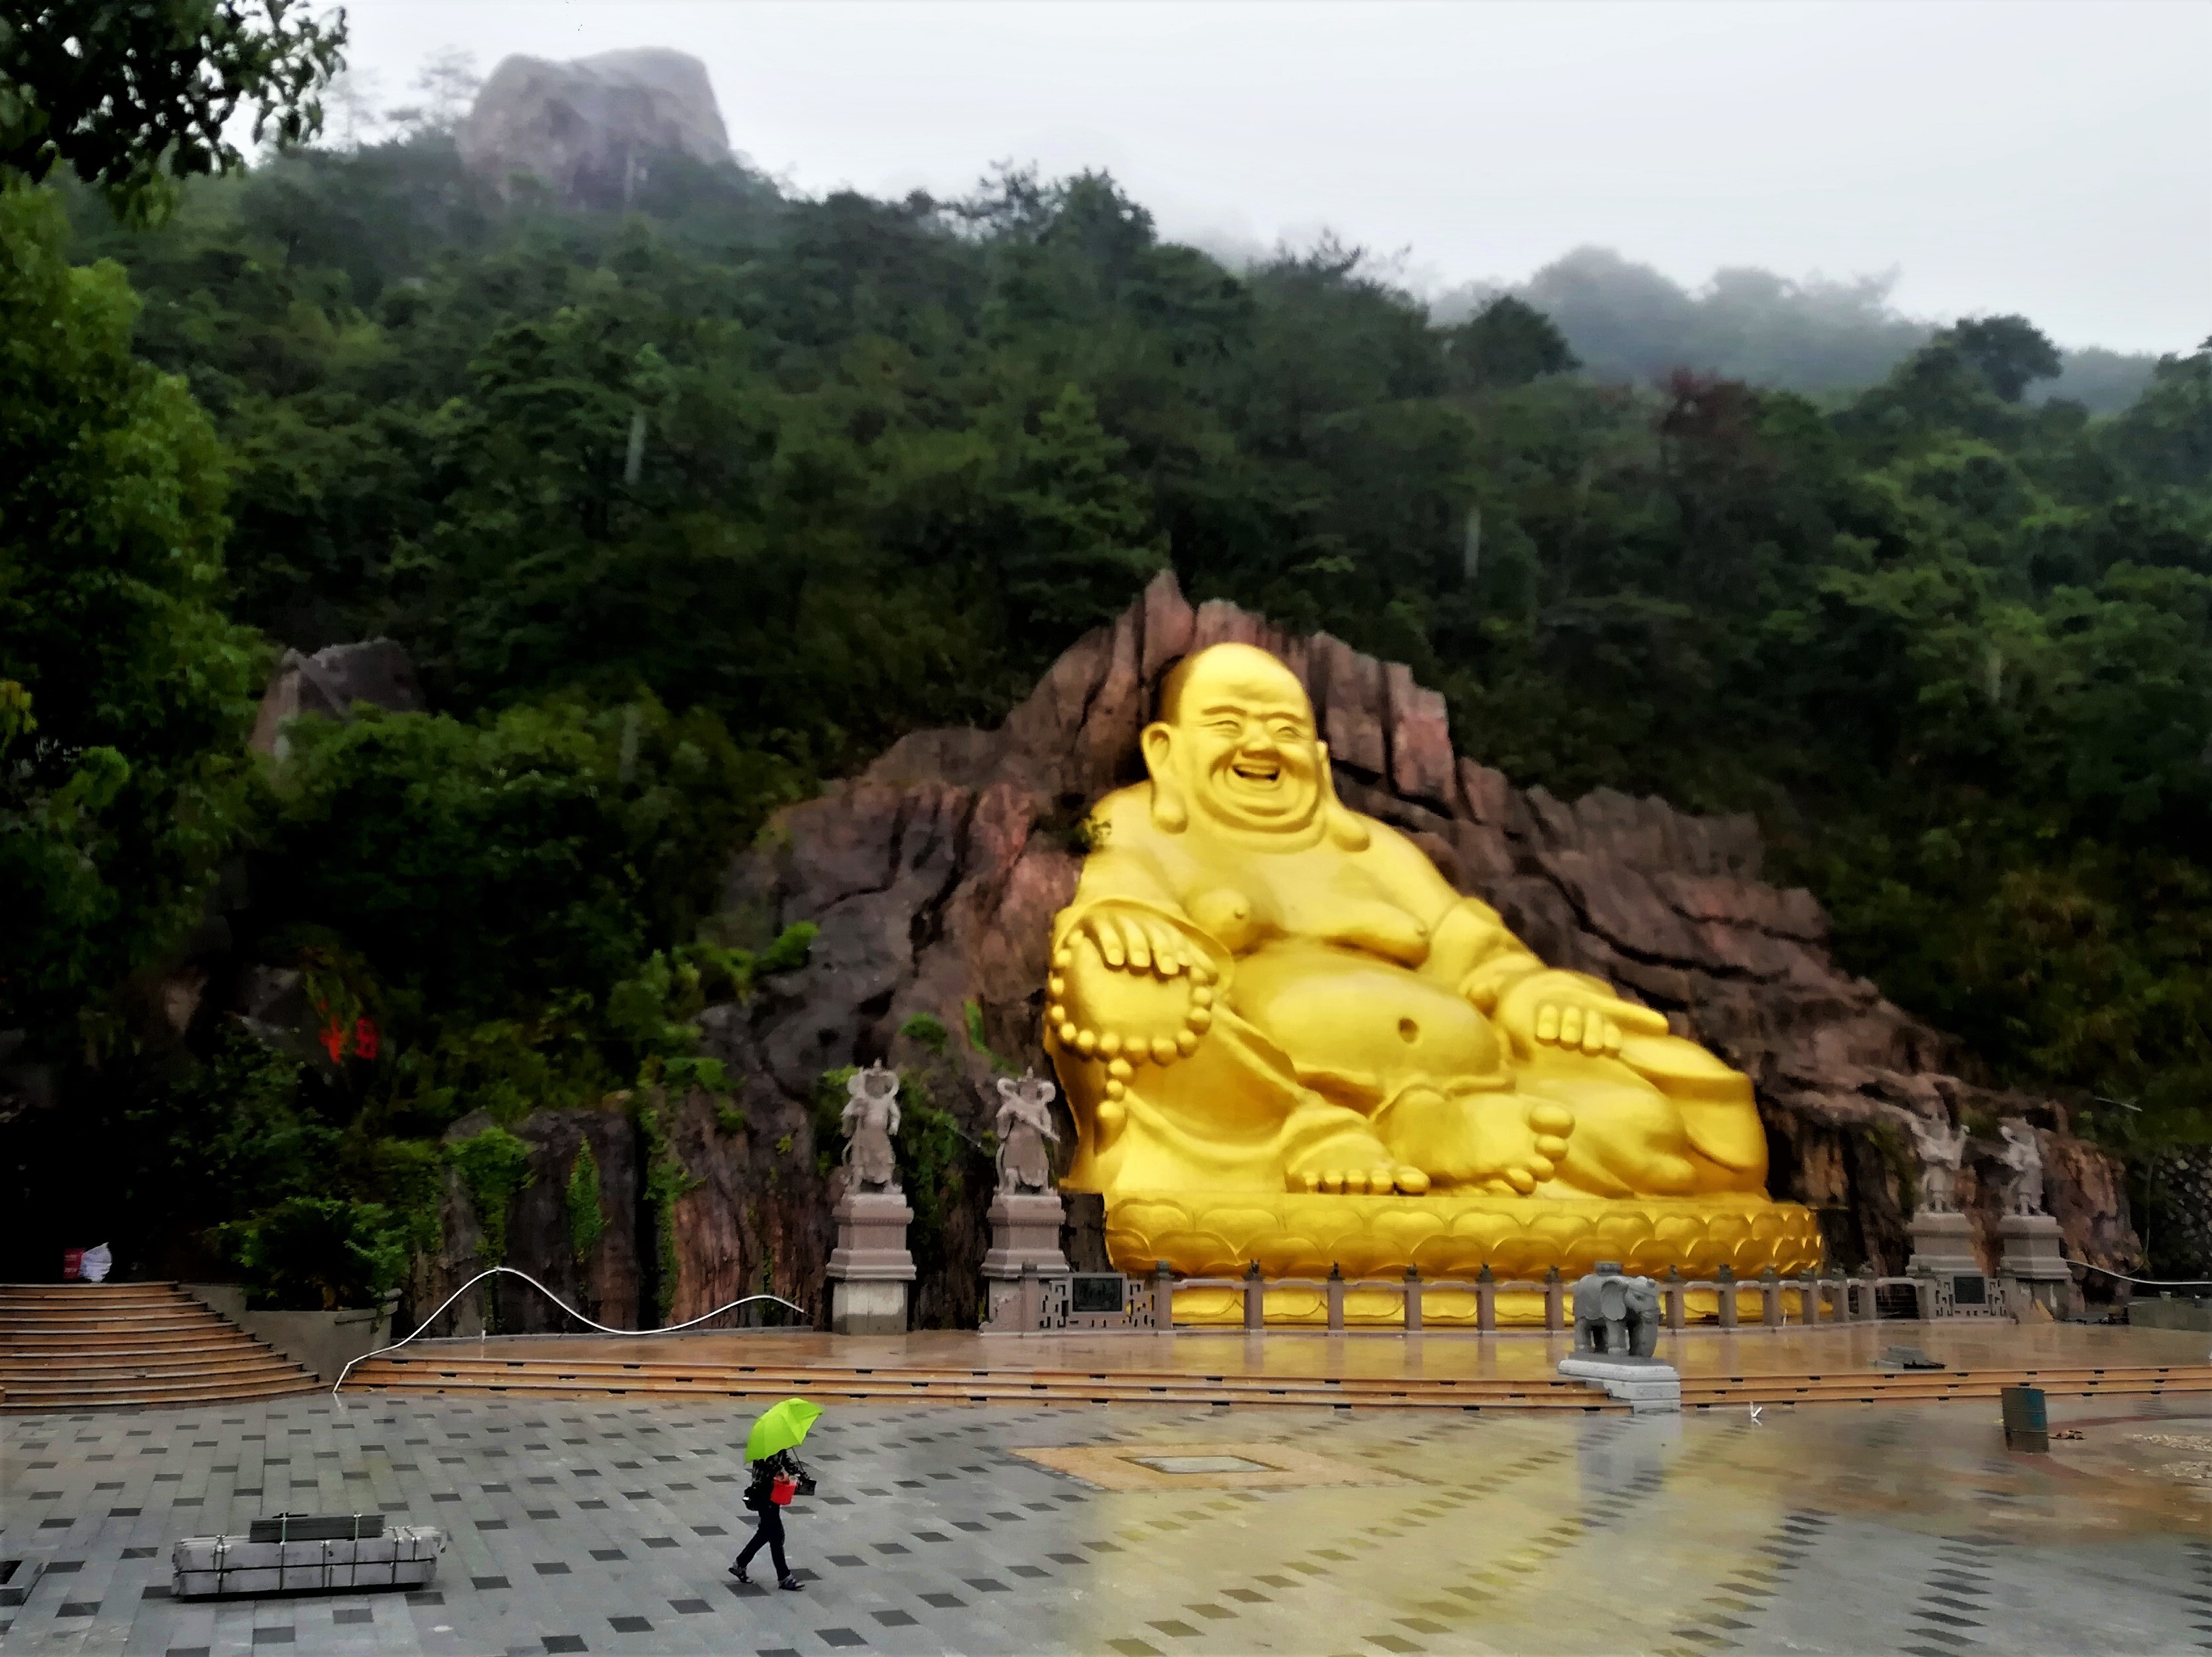
maitreya, buddha, sculpture, Changtai, zhangzhou, fujian, china, sky, plant, temple, tree, statue, travel, leisure, wall, mountain, art, formation, building, monument, landscape, historic site, wilderness, ancient history, place of worship, tourism, rock, erosion, vacation, pilgrimage, history, outcrop, tourist attraction, unesco world heritage site, holy places, garden, recreation, stone carving